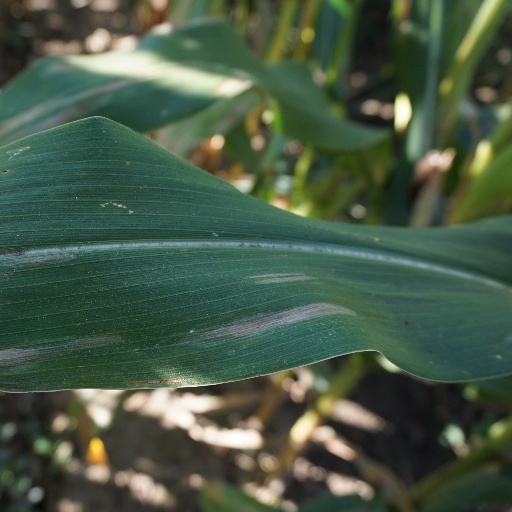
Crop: maize; corn